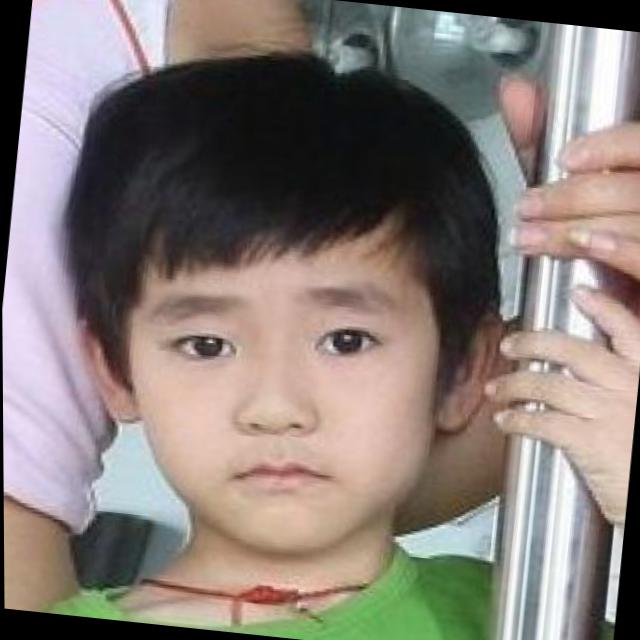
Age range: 0-12